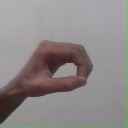
अक्षर: औ